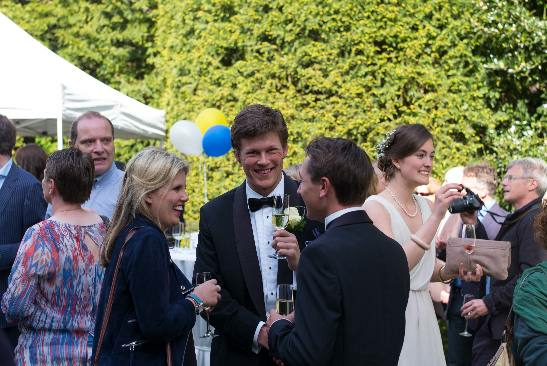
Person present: Yes